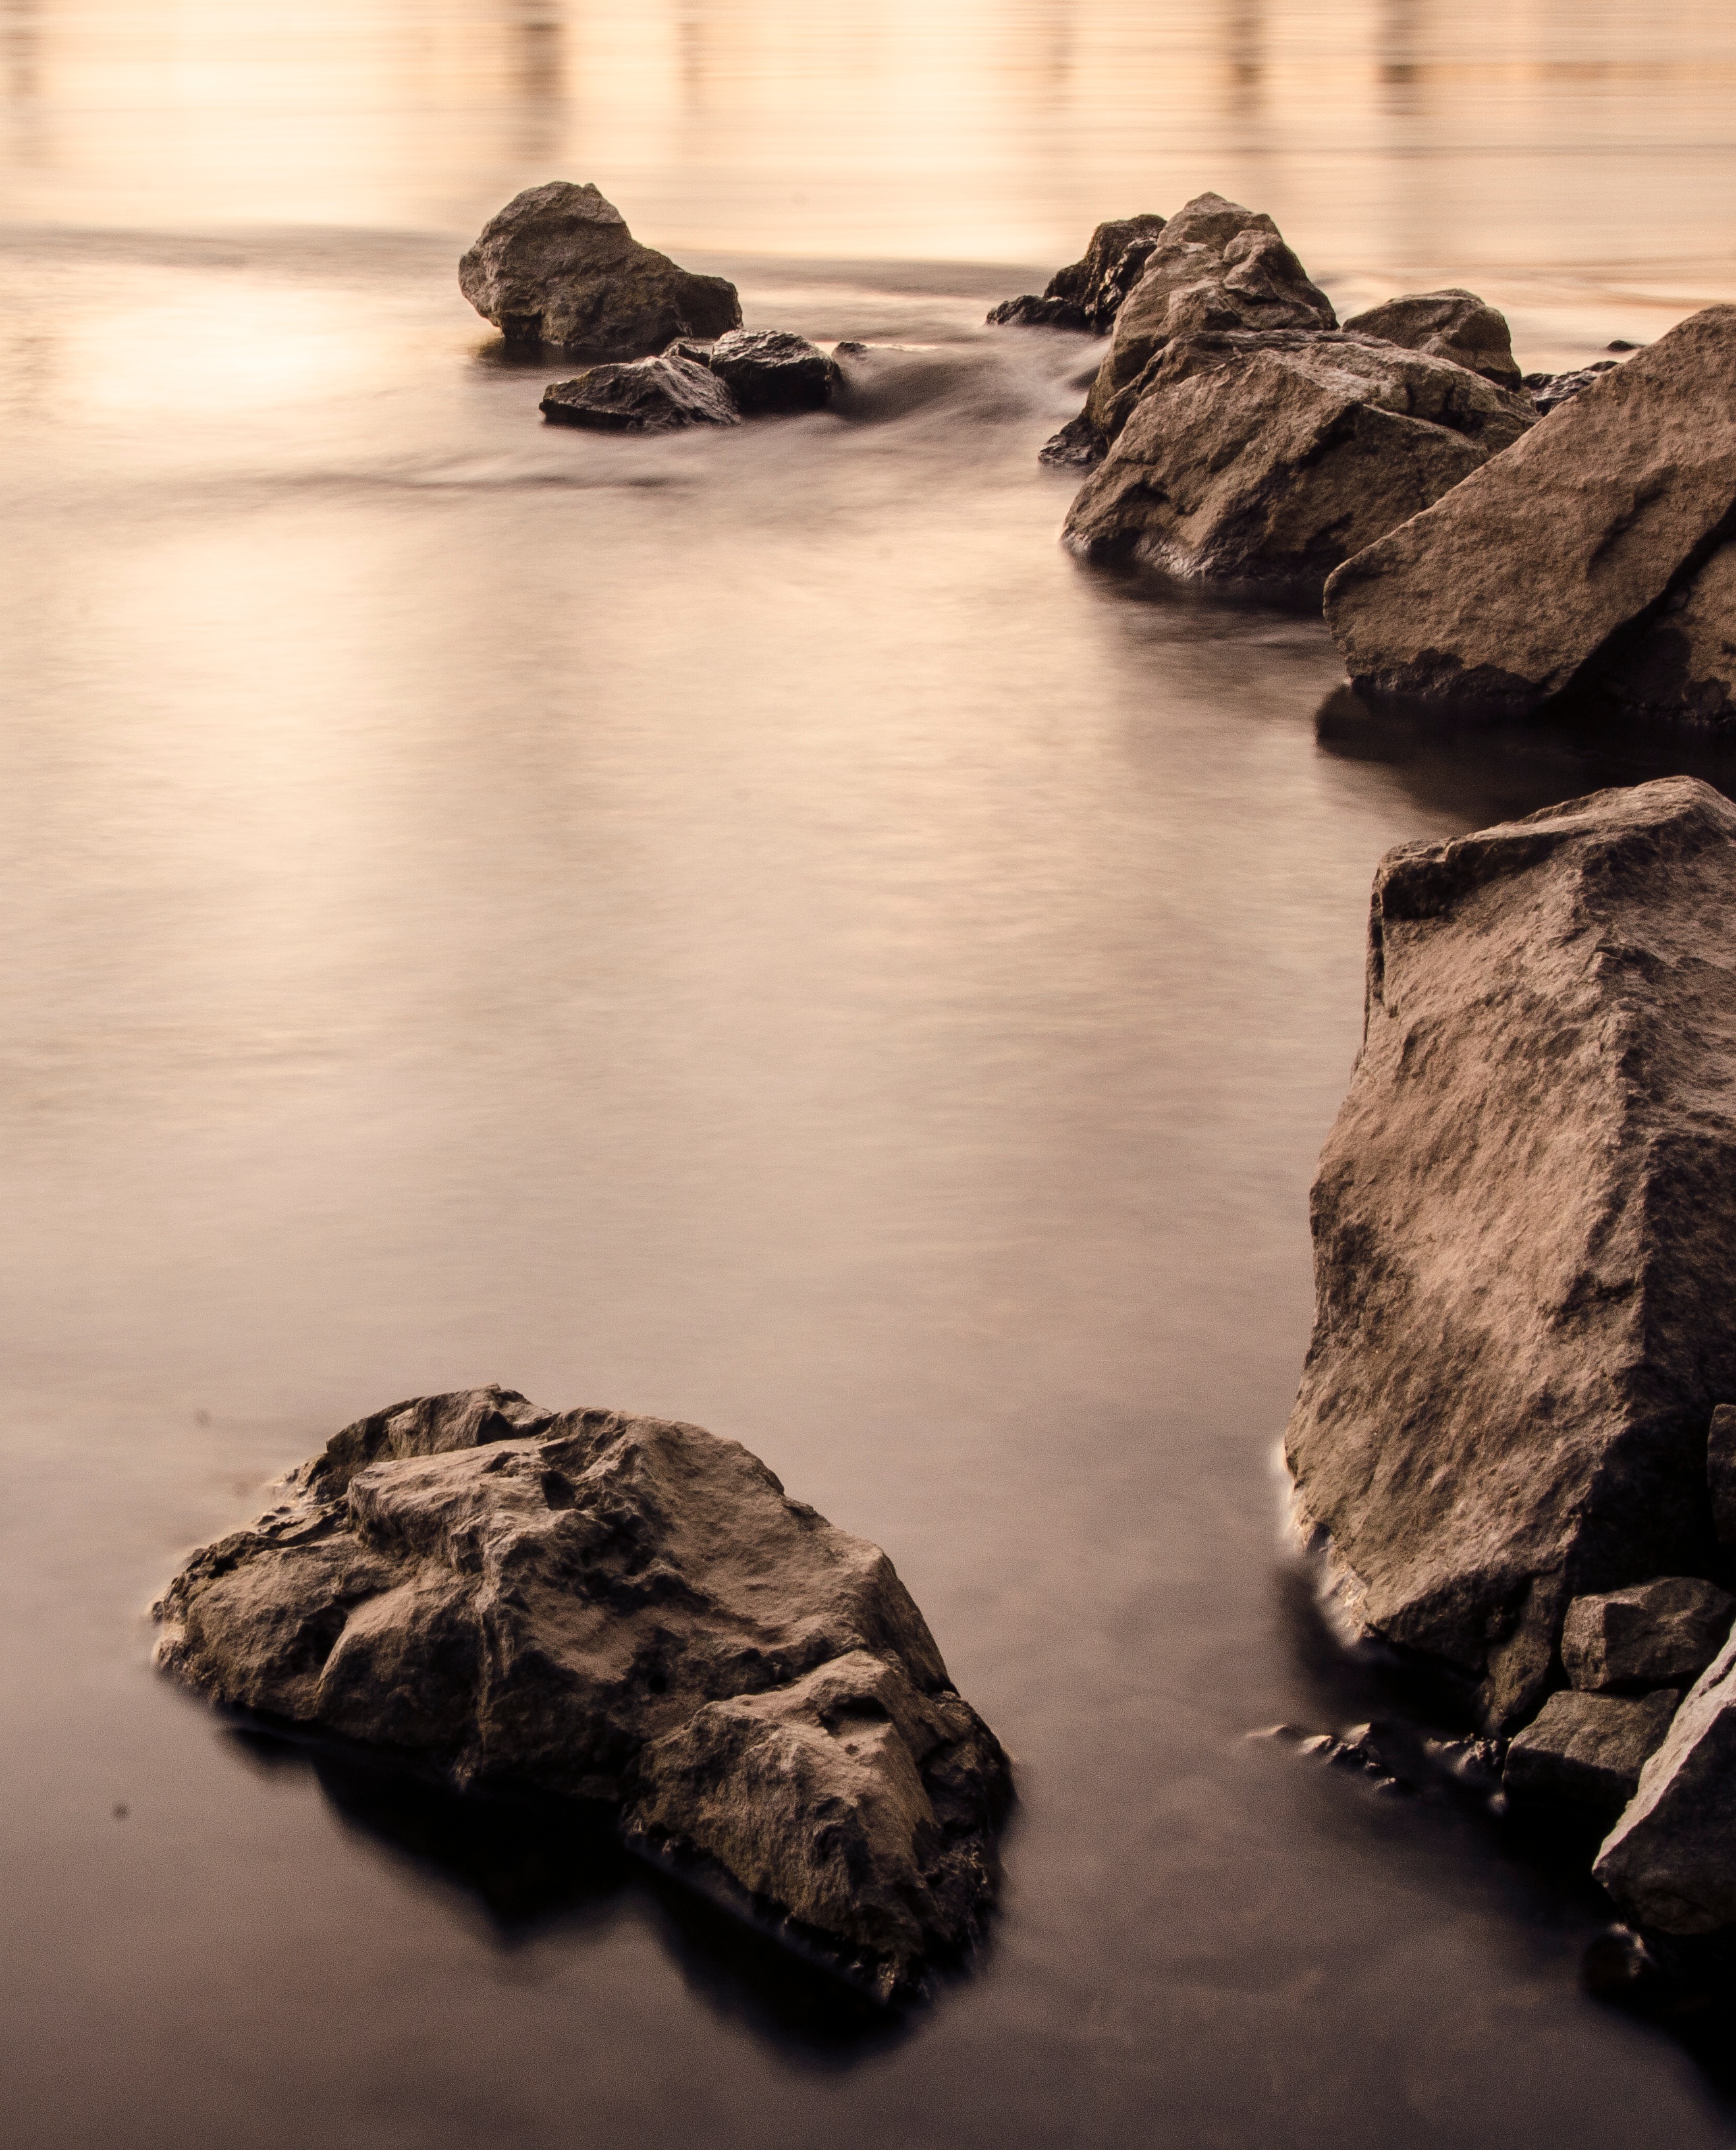
sea, coast, water, nature, rock, ocean, wood, sunset, sunlight, shore, wave, reflection, black, monochrome, material, geology